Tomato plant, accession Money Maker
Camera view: tilt-top (135 deg); turntable rotation: 0 degrees
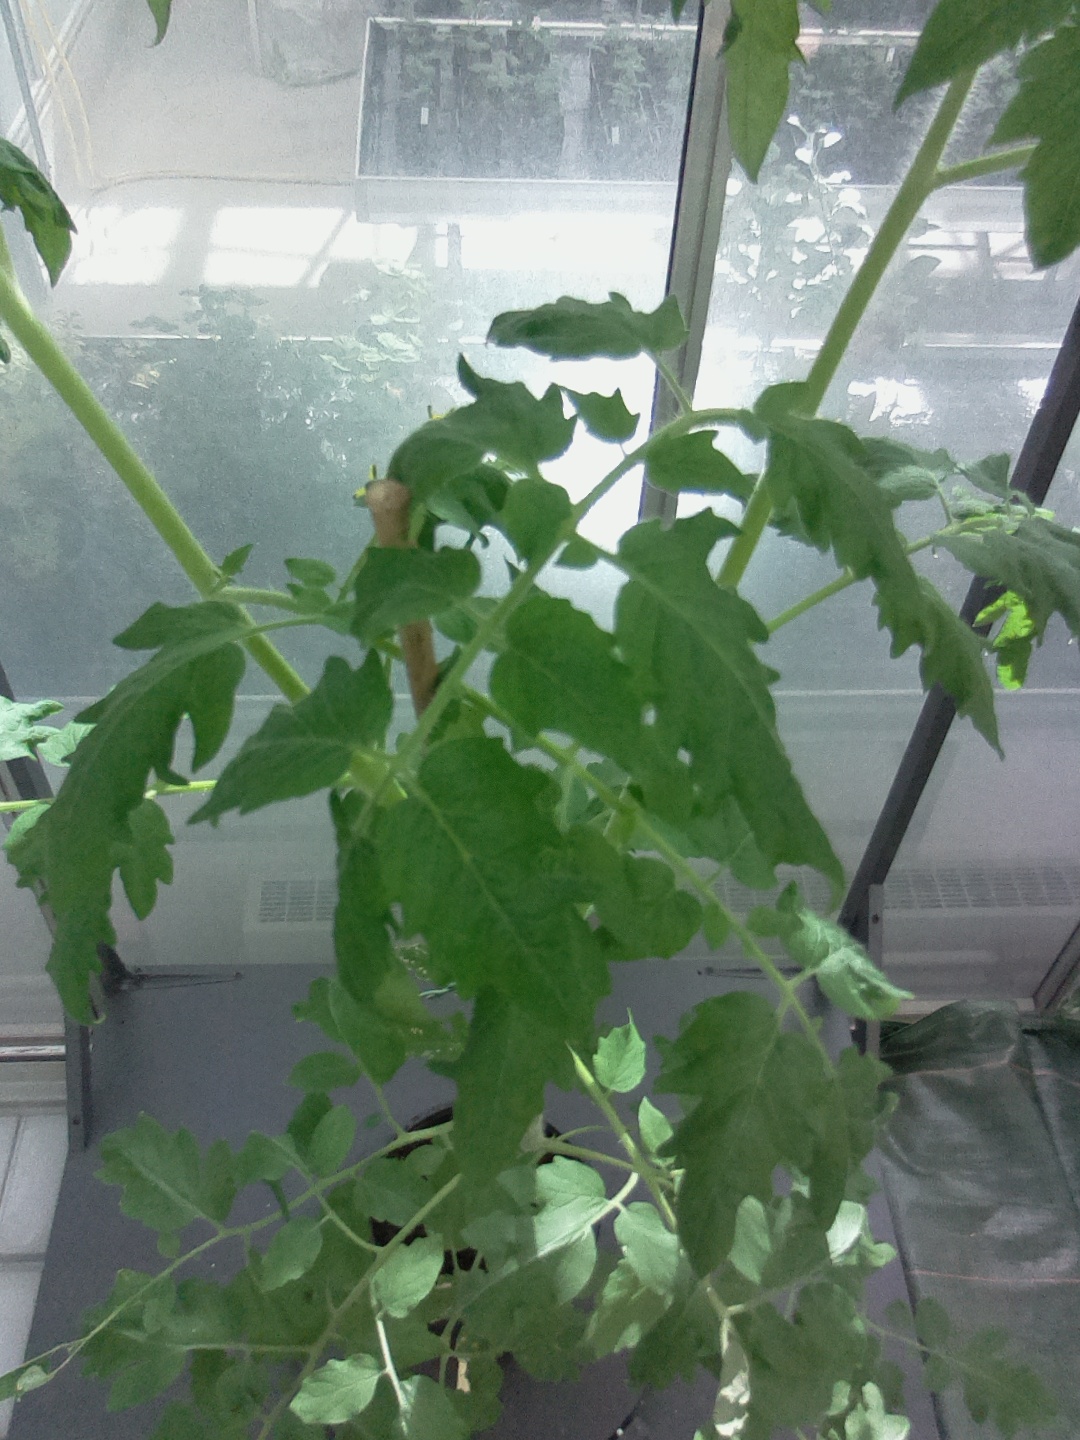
BBCH growth stage 66: Full flowering, 60%-70% of flowers open, more petals falling